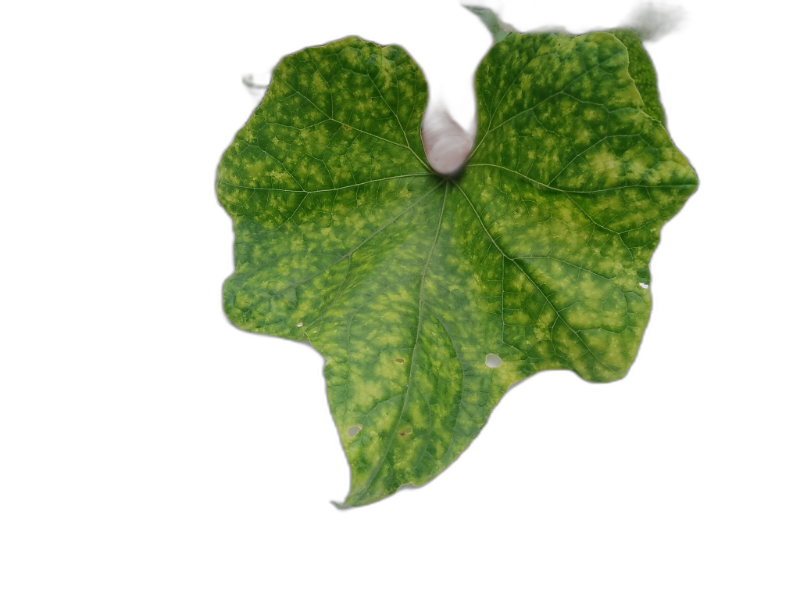
Crop: Zucchini
Label: Downy_Mildew